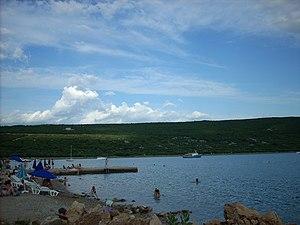
Kornić est une localité de Croatie située sur l'île de Krk et dans la municipalité de Krk, comitat de Primorje-Gorski Kotar. En 2001, la localité comptait 325 habitants.